Stephen Newton (artist)

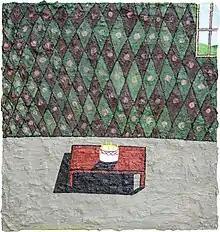
Birthday party (26x24in) 2015

(2008) Newton, Stephen James. Art & Ritual: A Painter's Journey. 230 pages, Ziggurat Books International.